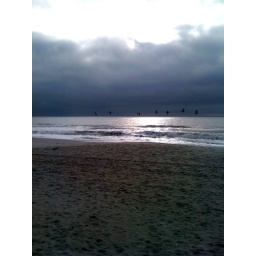
Pelicans flying over the water at Myrtle Beach